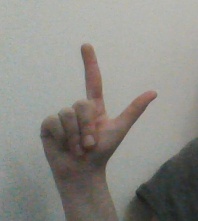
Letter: laam